List of Saracens F.C. records and statistics

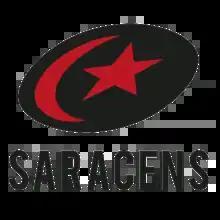
Saracens logo.

This article collates key individual and team honours, awards, records and statistics relating to Saracens – the professional English rugby union club based in North London, currently competing in Premiership Rugby and European Professional Club Rugby.